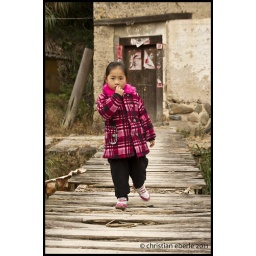
A little girl crossing a wooden bridge in He Keng village.